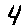
Label: 4